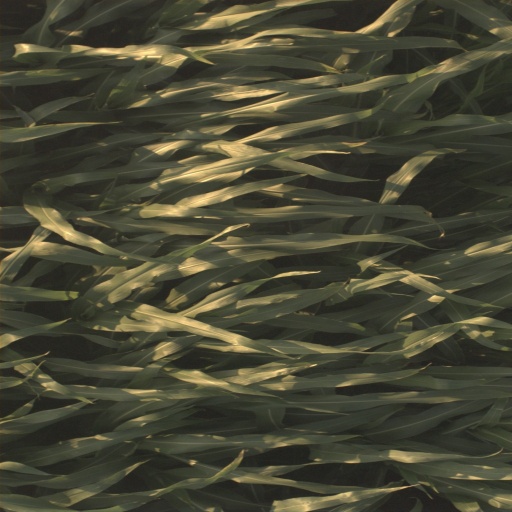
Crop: sorghum